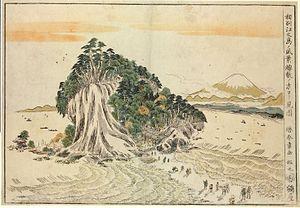
Katsukawa Shunshō, de son vrai nom Katsumiyagawa Yūsuke, est un artiste japonais d'estampes ukiyo-e.